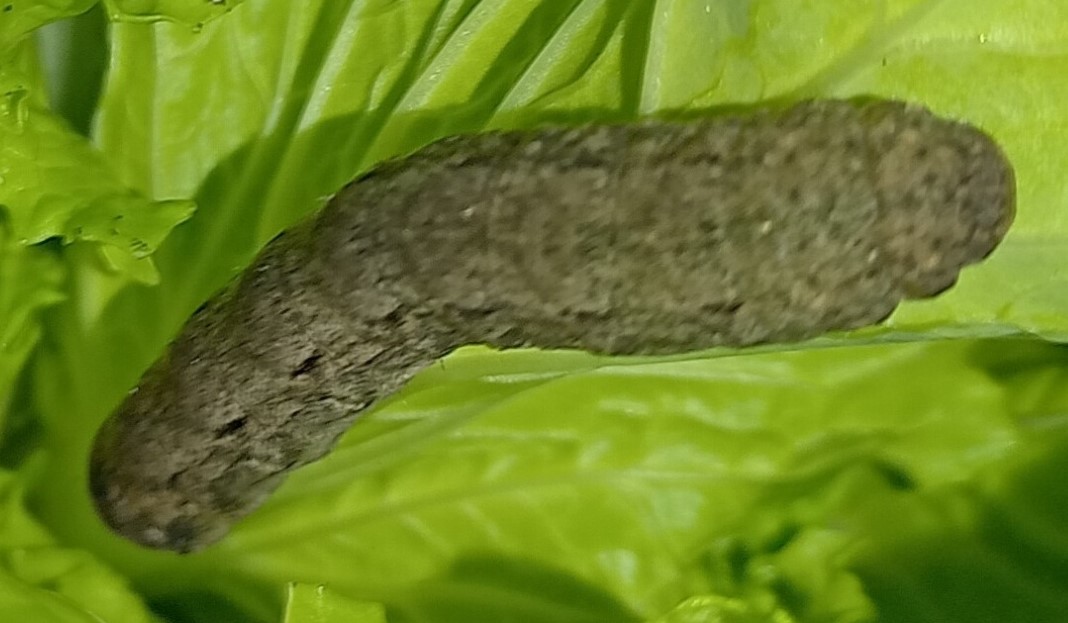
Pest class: cutworms